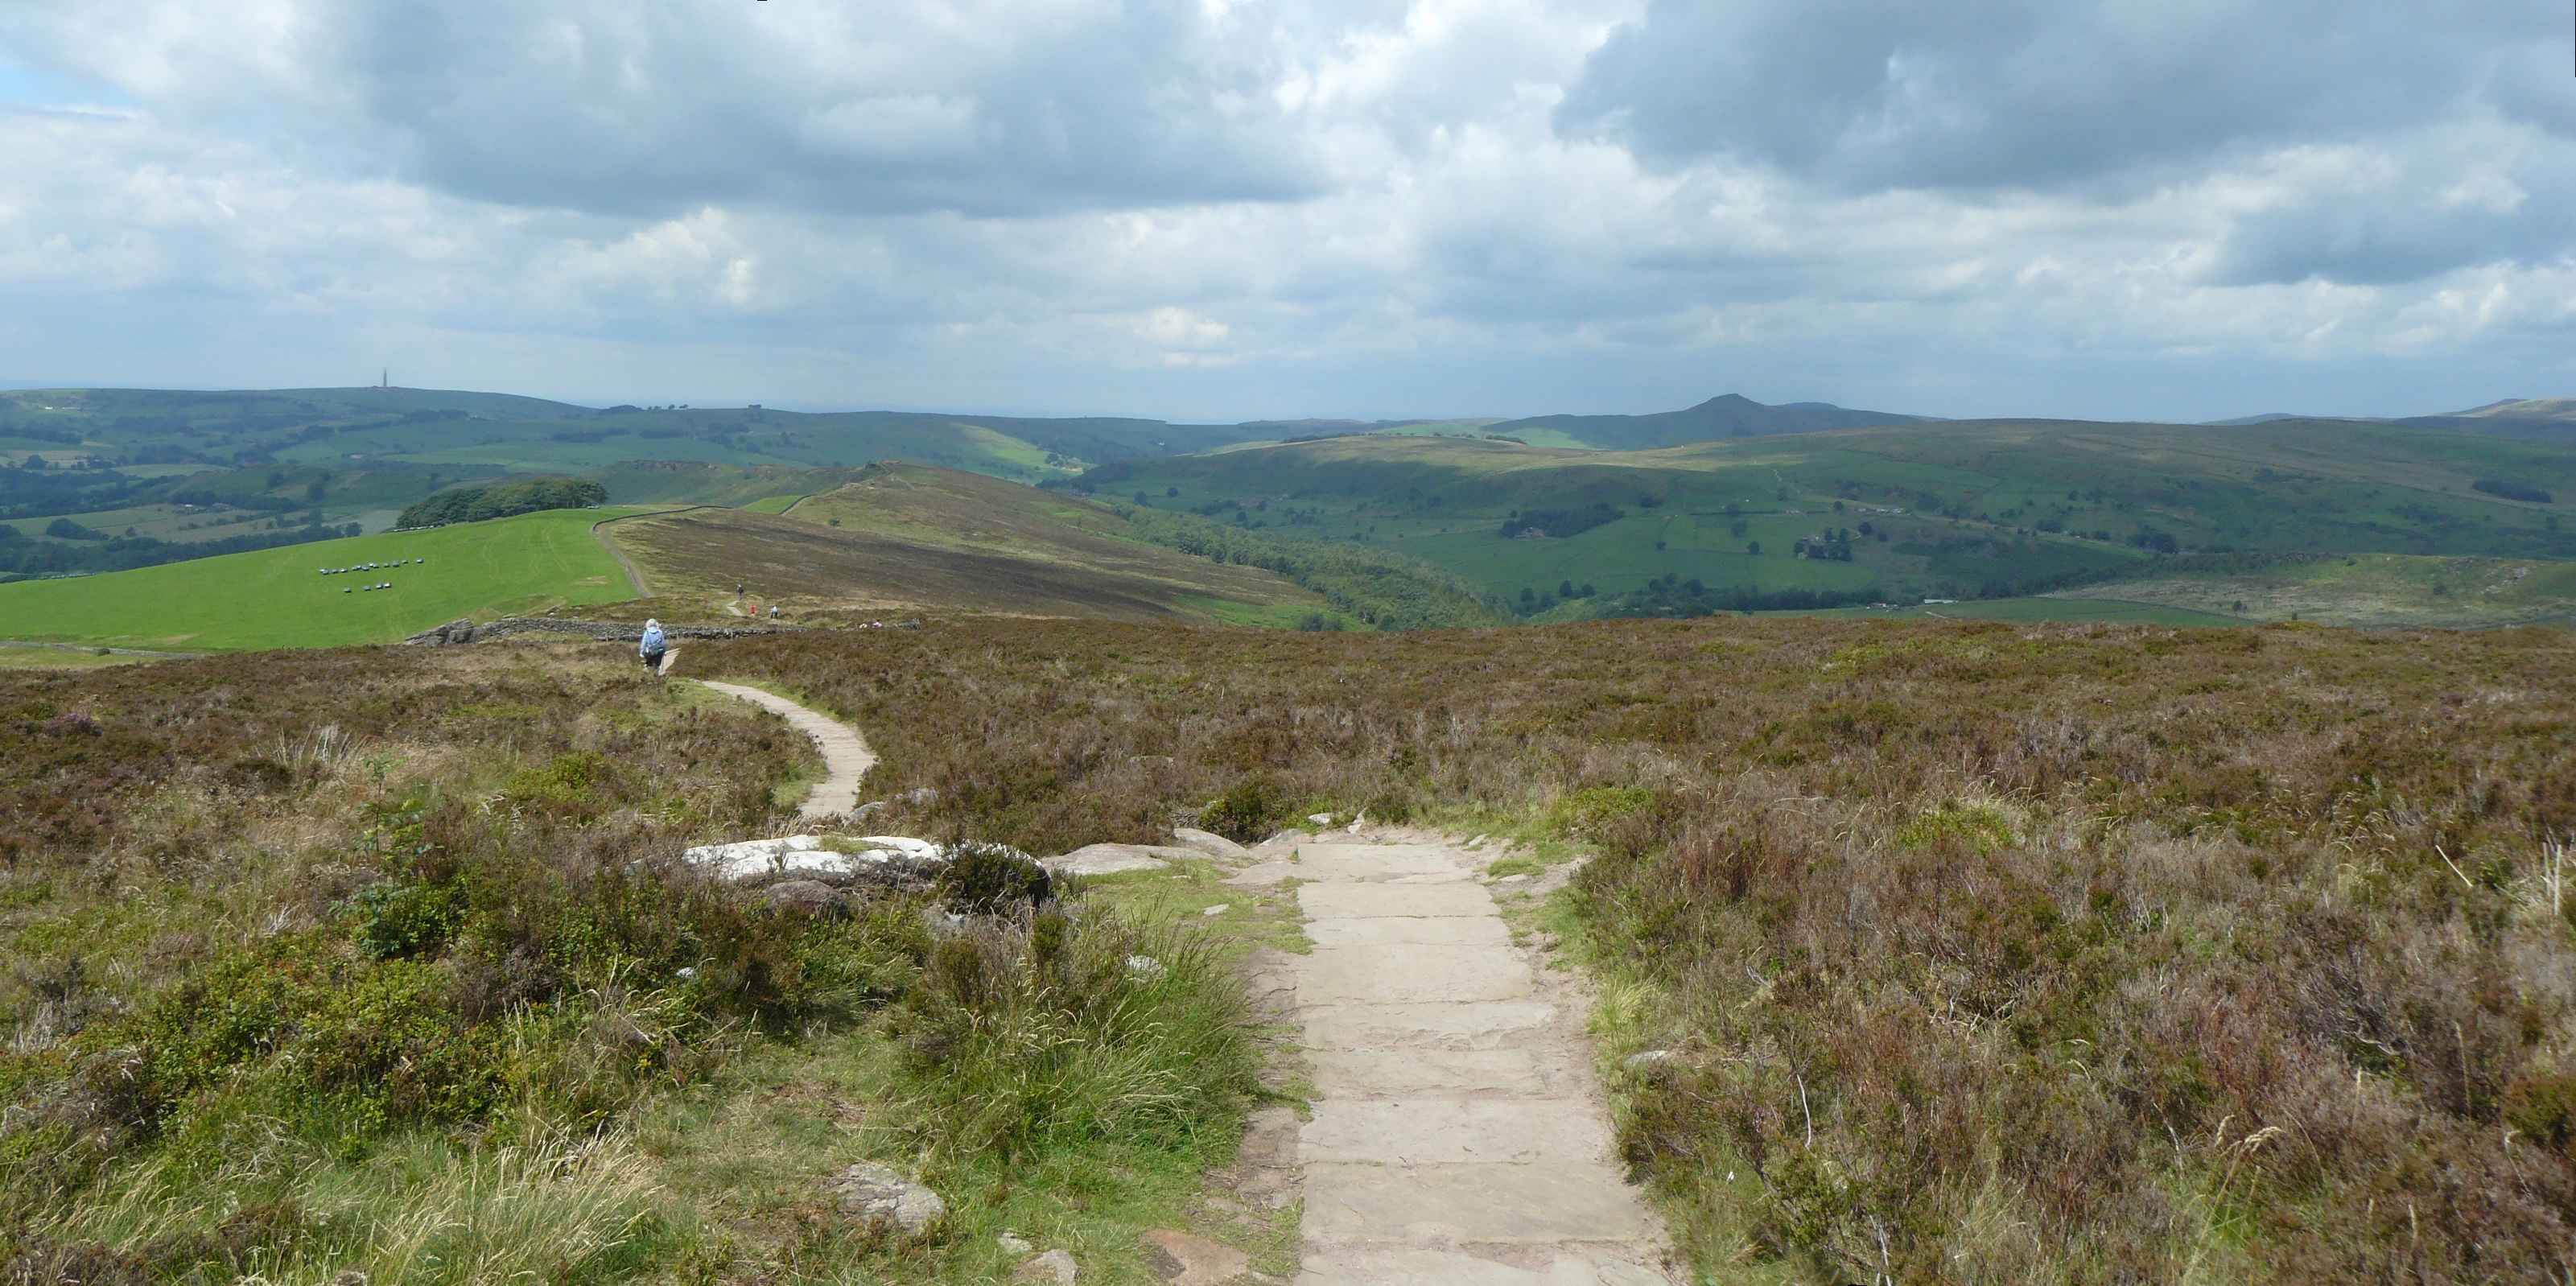
clouds, hills, highland, grassland, hill, mountainous landforms, fell, natural landscape, natural environment, pasture, ecoregion, rural area, trail, plain, landscape, Raised beach, prairie, mountain, dirt road, land lot, grass, steppe, road, path, meadow, plant community, chaparral, tundra, ridge, terrain